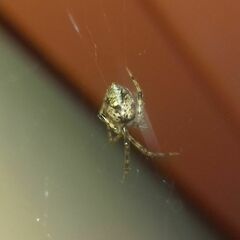
Species: Parasteatoda_tepidariorum